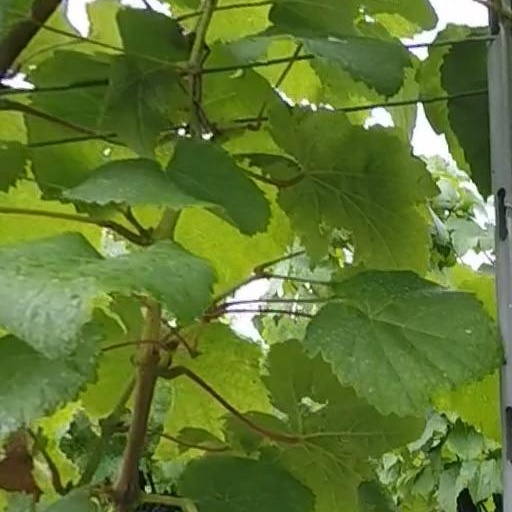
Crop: grape